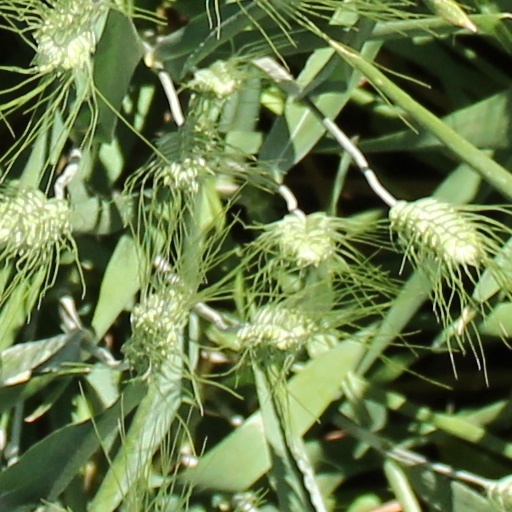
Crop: wheat